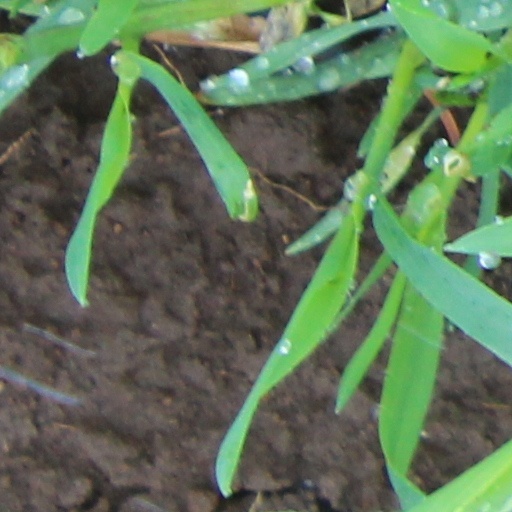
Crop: wheat